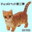
Label: cat